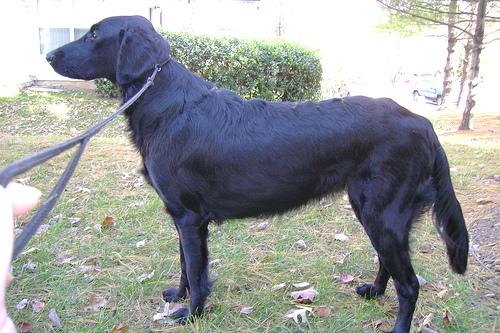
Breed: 206-n000047-flat_coated_retriever